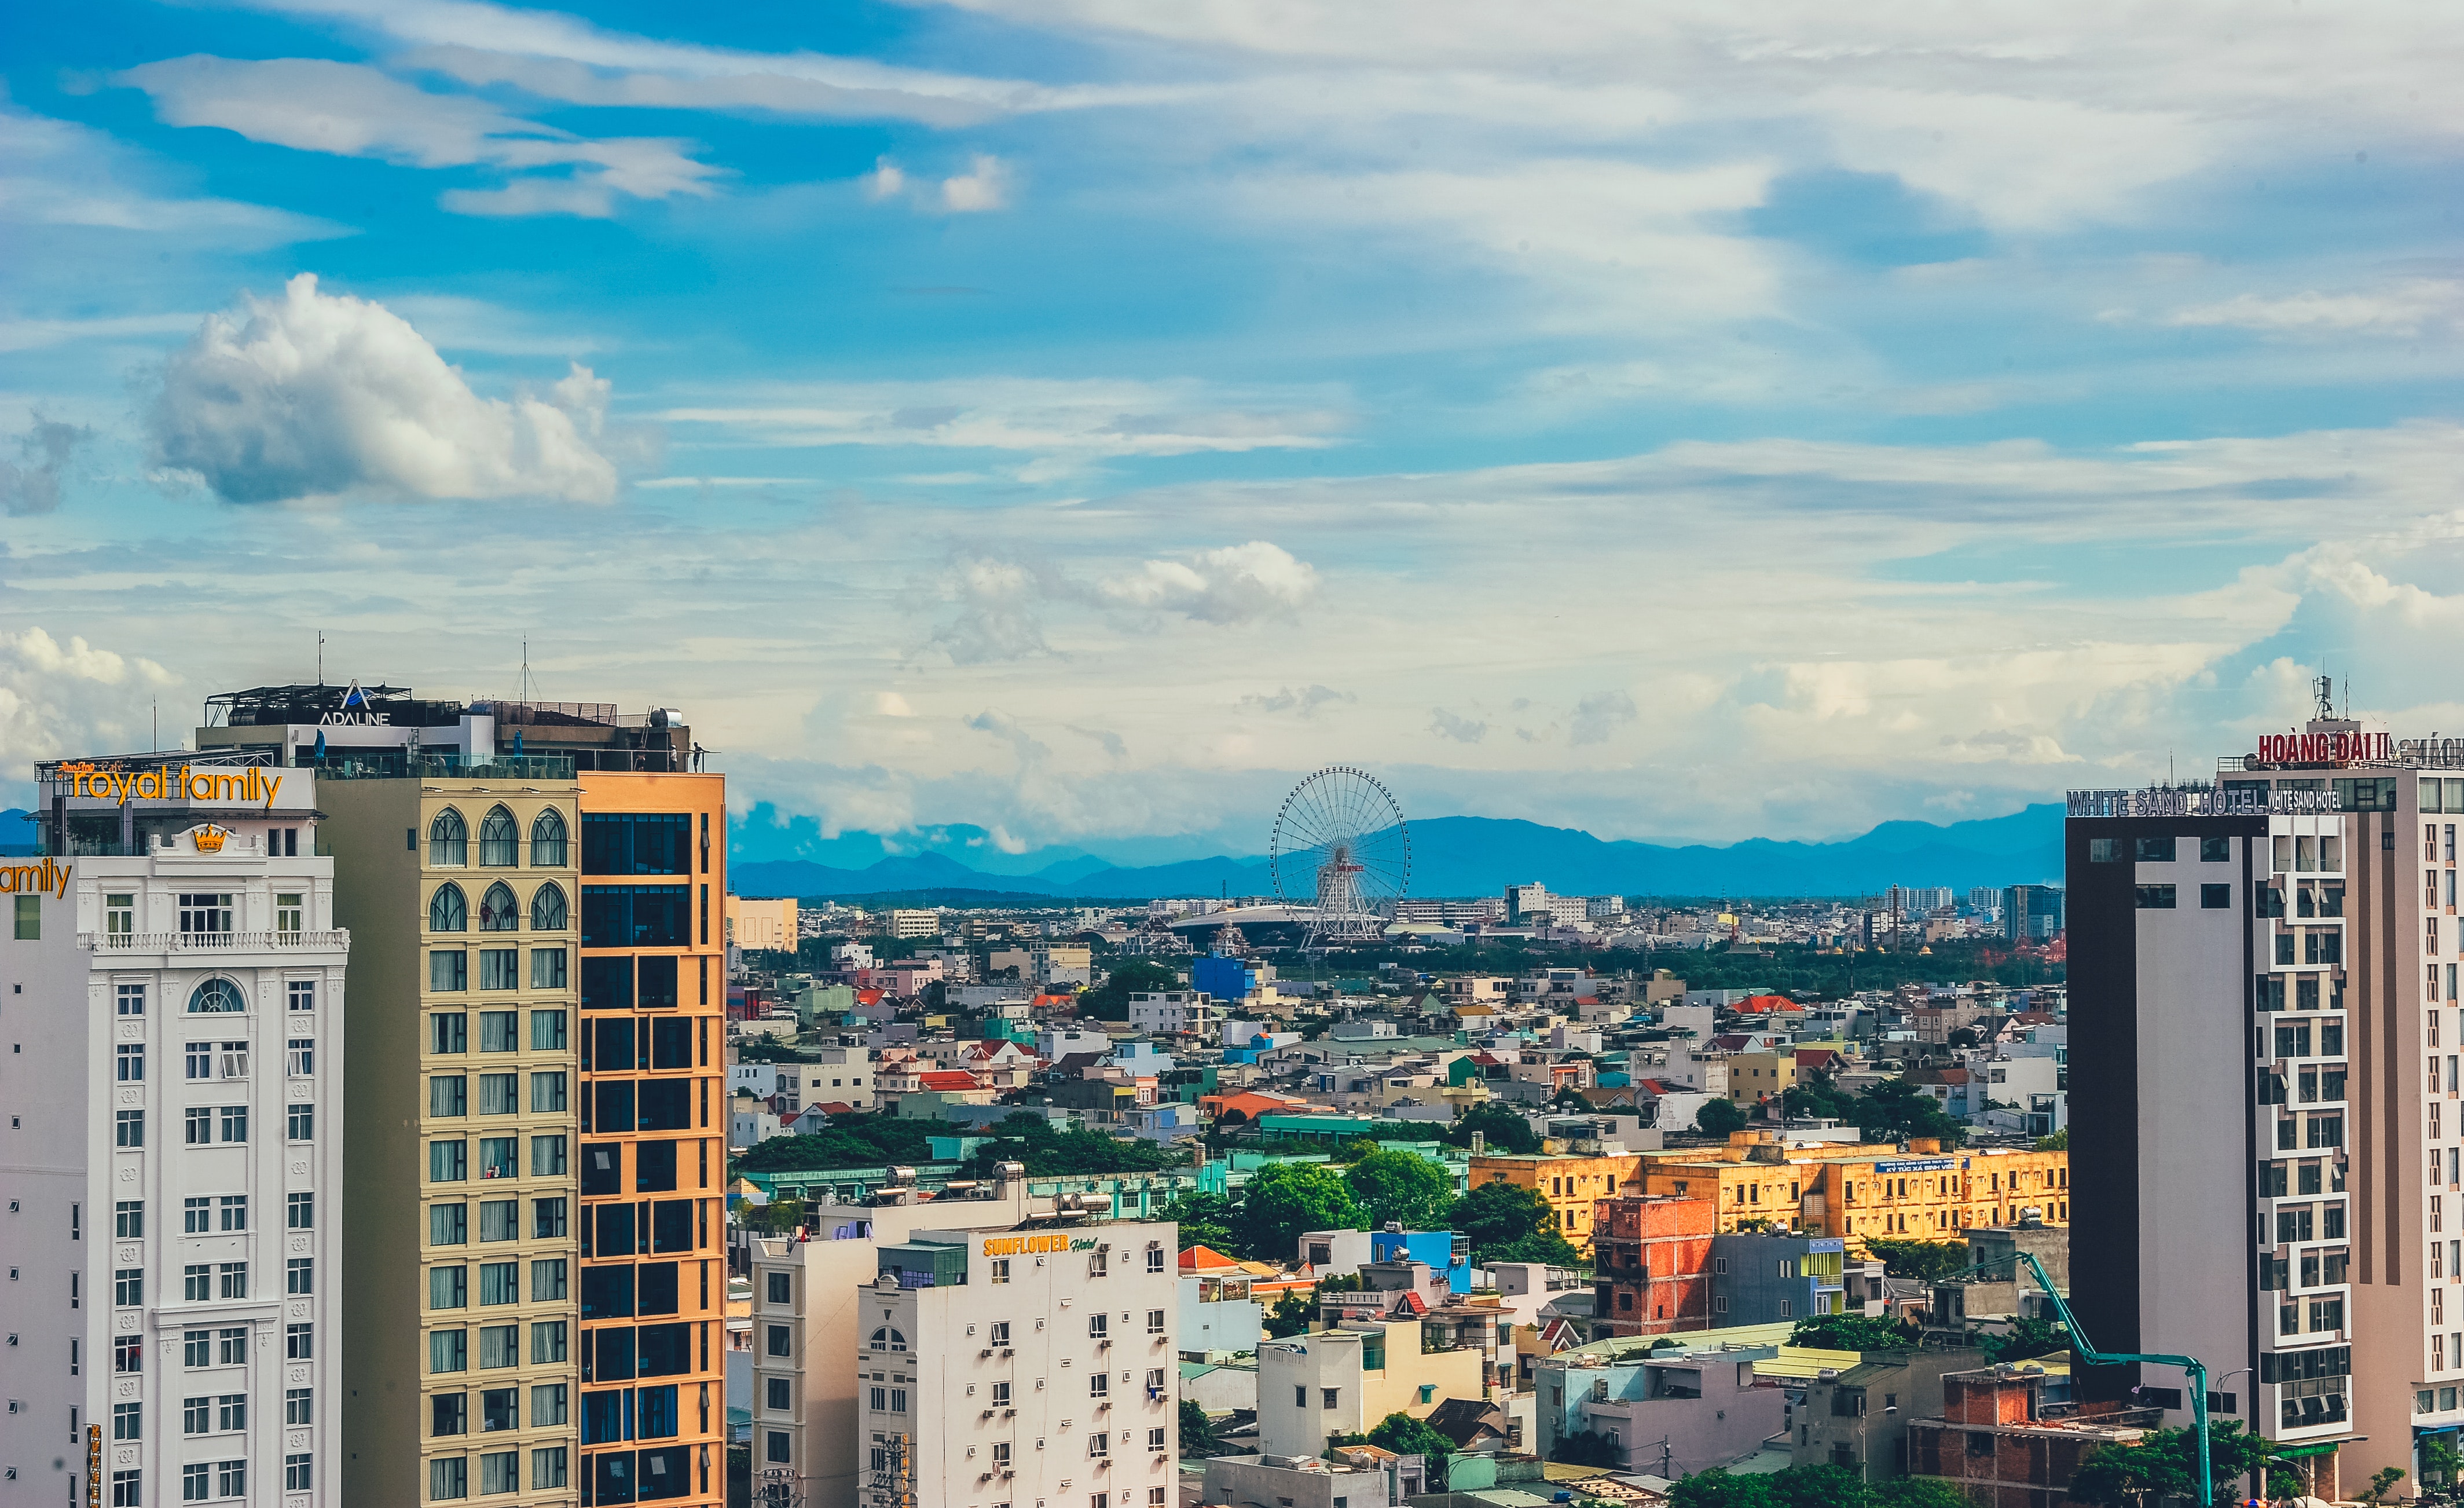
metropolitan area, urban area, city, sky, cityscape, daytime, metropolis, cloud, skyline, human settlement, tower block, town, landmark, skyscraper, downtown, building, horizon, neighbourhood, architecture, condominium, roof, real estate, residential area, tree, apartment, landscape, urban design, mixed use, hill, photography, suburb, tower, tourism, meteorological phenomenon, mountain, world, cumulus, panorama, bird's eye view